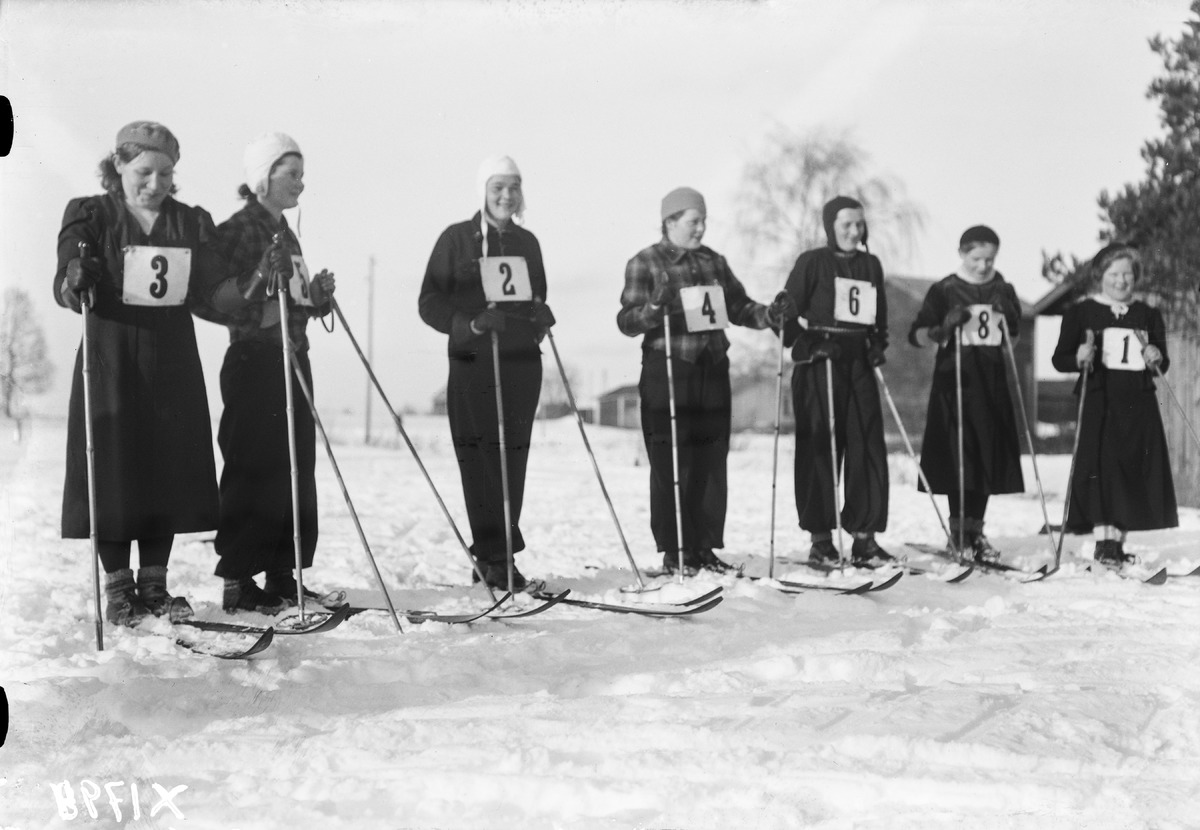
SVUL:n Oulun piirin hiihtomestaruuskilpailut Vihannissa
A skiing competition of the Oulu district of SVUL in Vihanti
sisällön kuvaus: SVUL:n Oulun piirin hiihtomestaruuskilpailut Vihannissa 19.2.1939. content description: A skiing competition of the Oulu district of SVUL in Vihanti on February 19, 1939.
Vuosi: 1939
Paikka: Suomen entinen kunta/pitäjä, Vihanti, Suomi, Vihanti
Aiheet: hiihtokilpailut; SVUL; ryhmäkuva; hiihtäjät; kilpailut; urheilijat; urheilukilpailut; skiers; competitions; skiing competitions; athletes